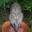
Label: porcupine